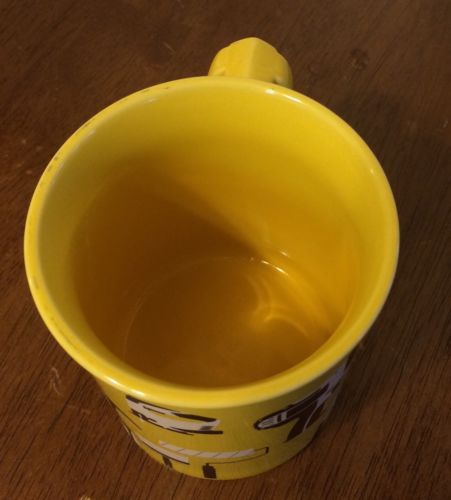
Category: mug